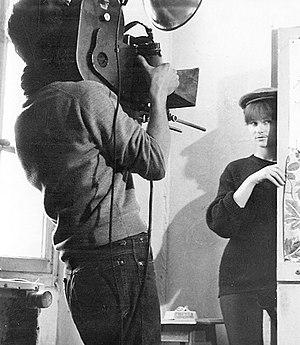
Le Caméflex 35 mm ou 16/35 mm était très apprécié des jeunes réalisateurs ou cadreurs pour ses qualités de portage à l'épaule et sa facilité de chargement. La Nouvelle Vague française en fit sa caméra de prédilection.
Le Caméflex, appelé « Camerette » aux États-Unis, est un modèle de caméra argentique de la firme française Éclair, commercialisé pour la première fois en 1947. Le Caméflex n'est pas la première caméra 35 mm portable à visée continue à travers l'objectif, la caméra Arriflex allemande l'ayant précédée en 1937, mais c'est la première caméra à visée reflex de fabrication française.